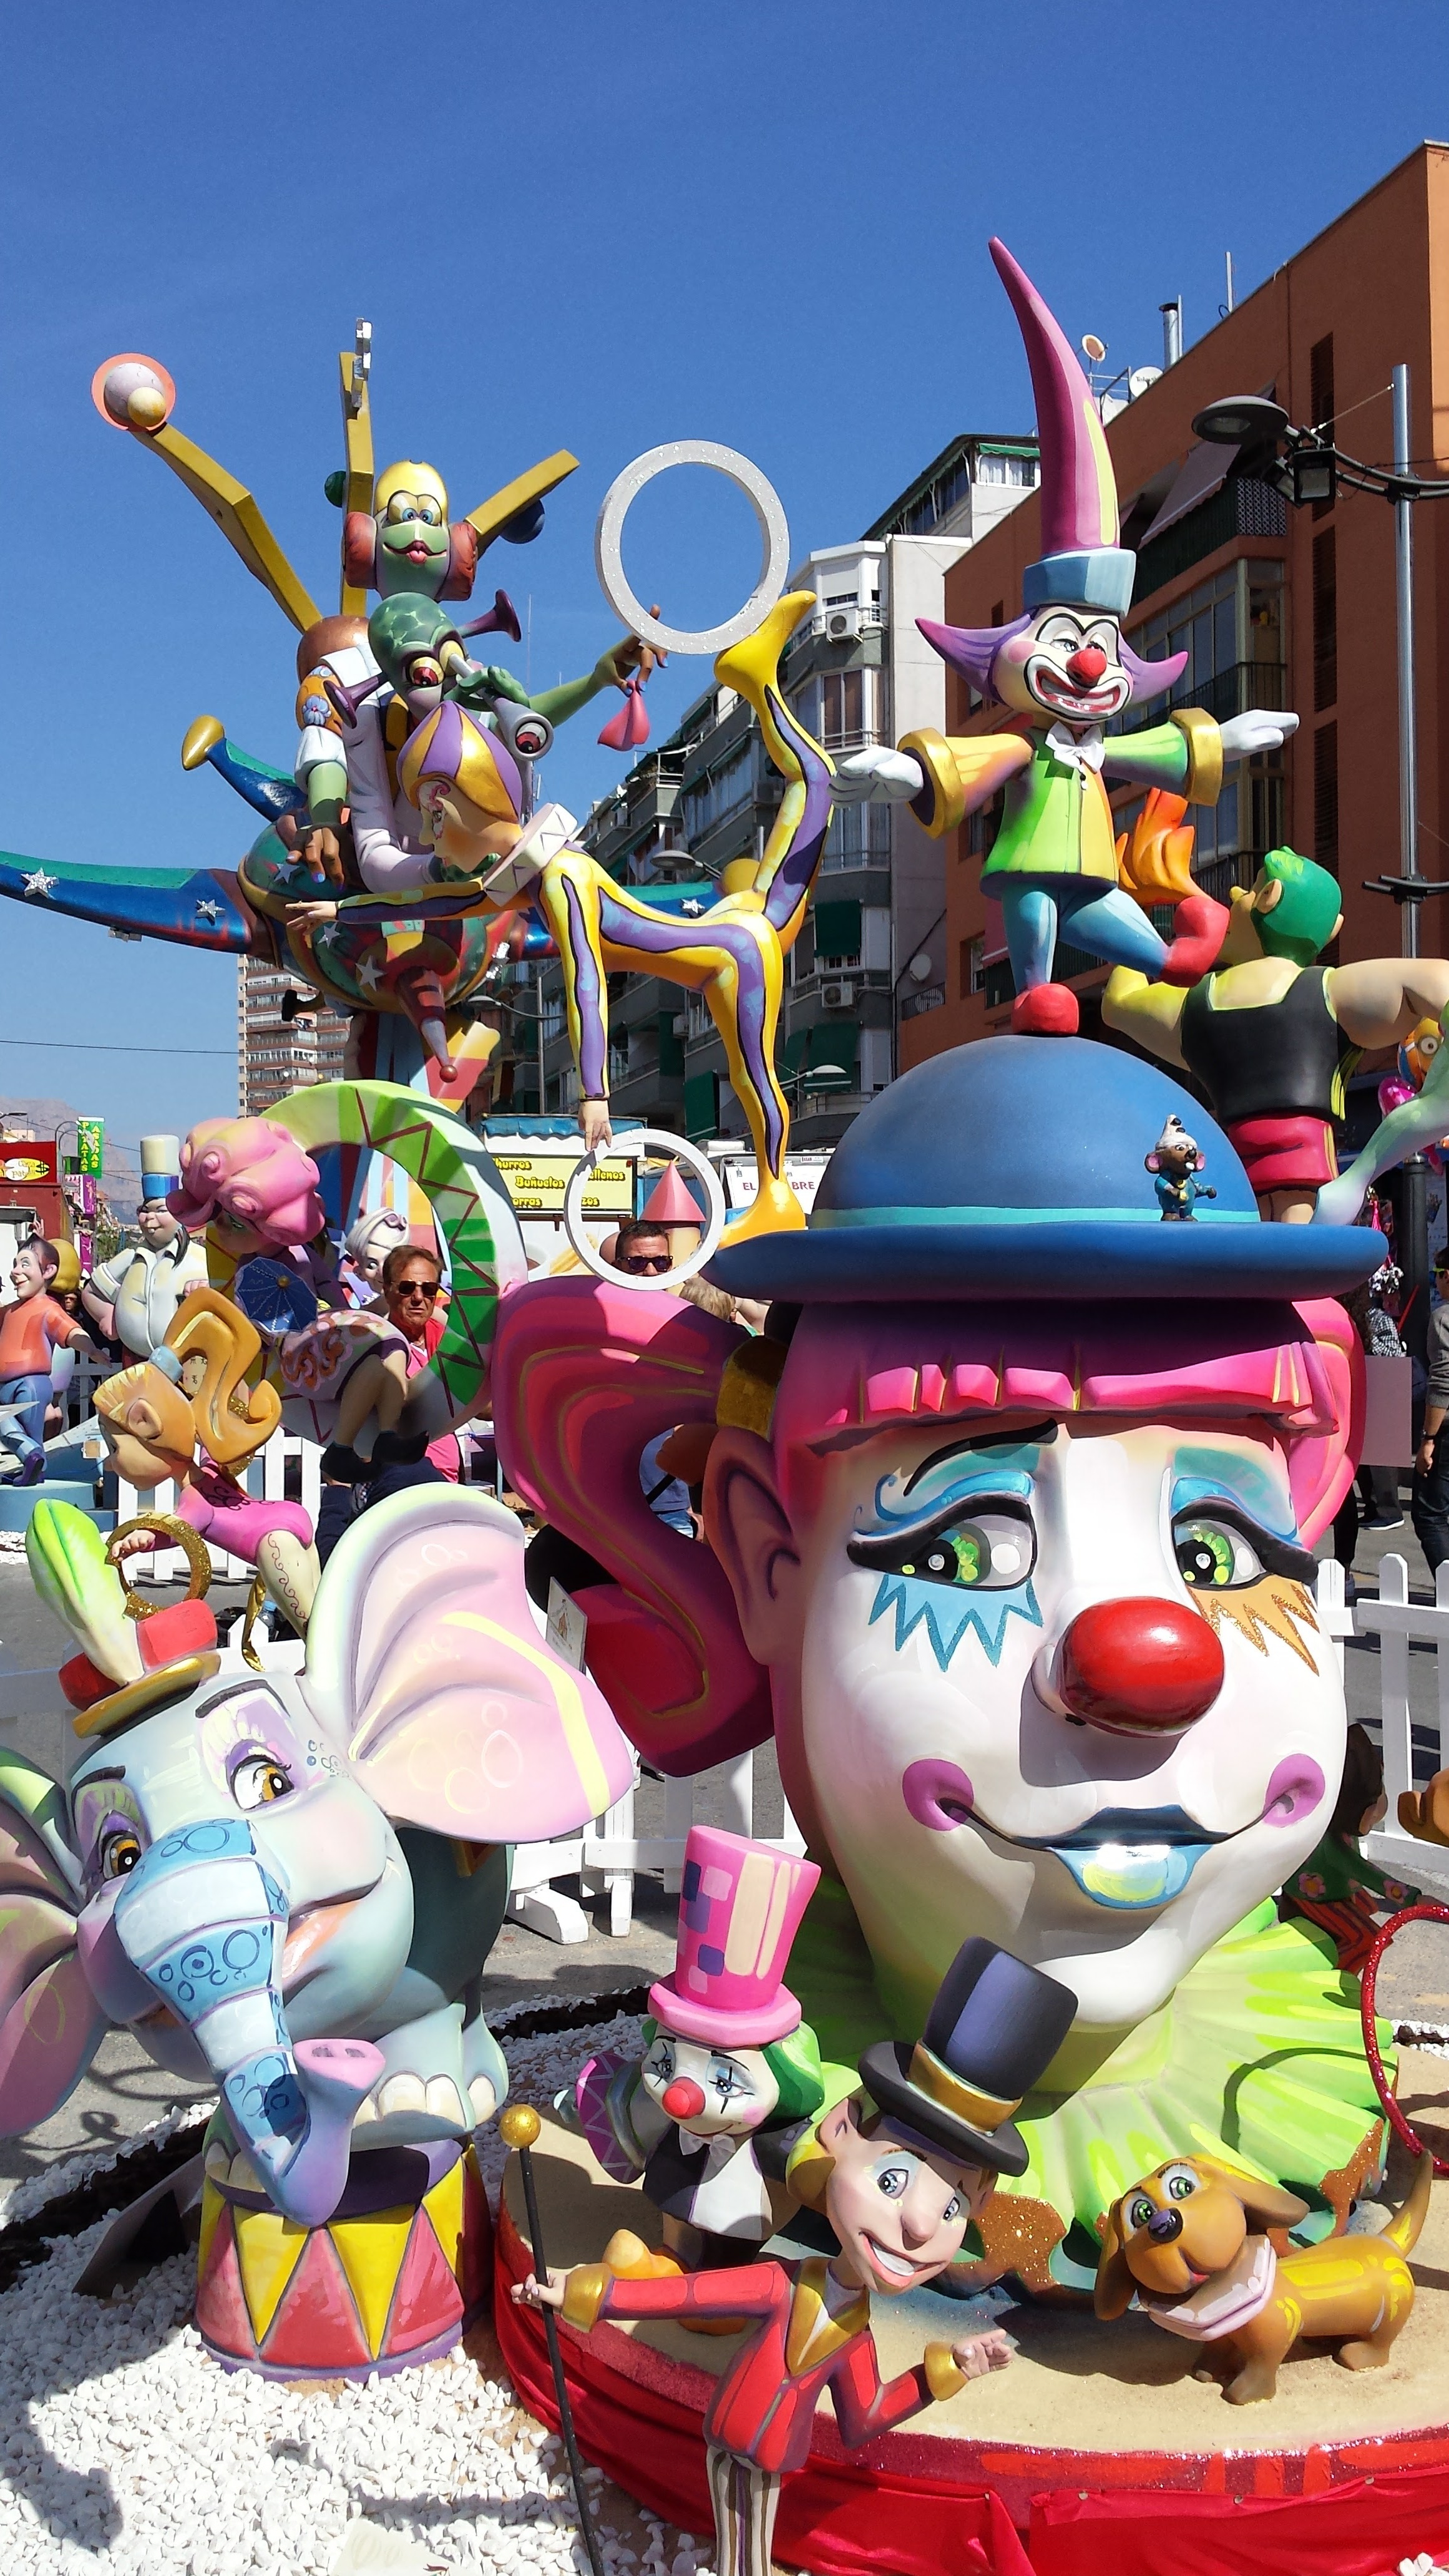
carnival, amusement park, park, toy, festival, spain, resort, party, circus, tradition, fair, benidorm, fallas